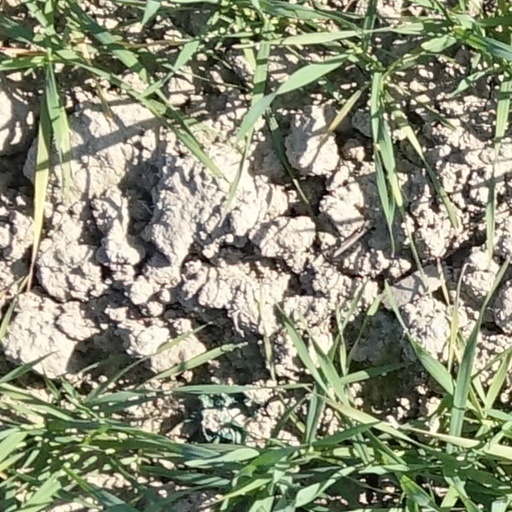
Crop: wheat